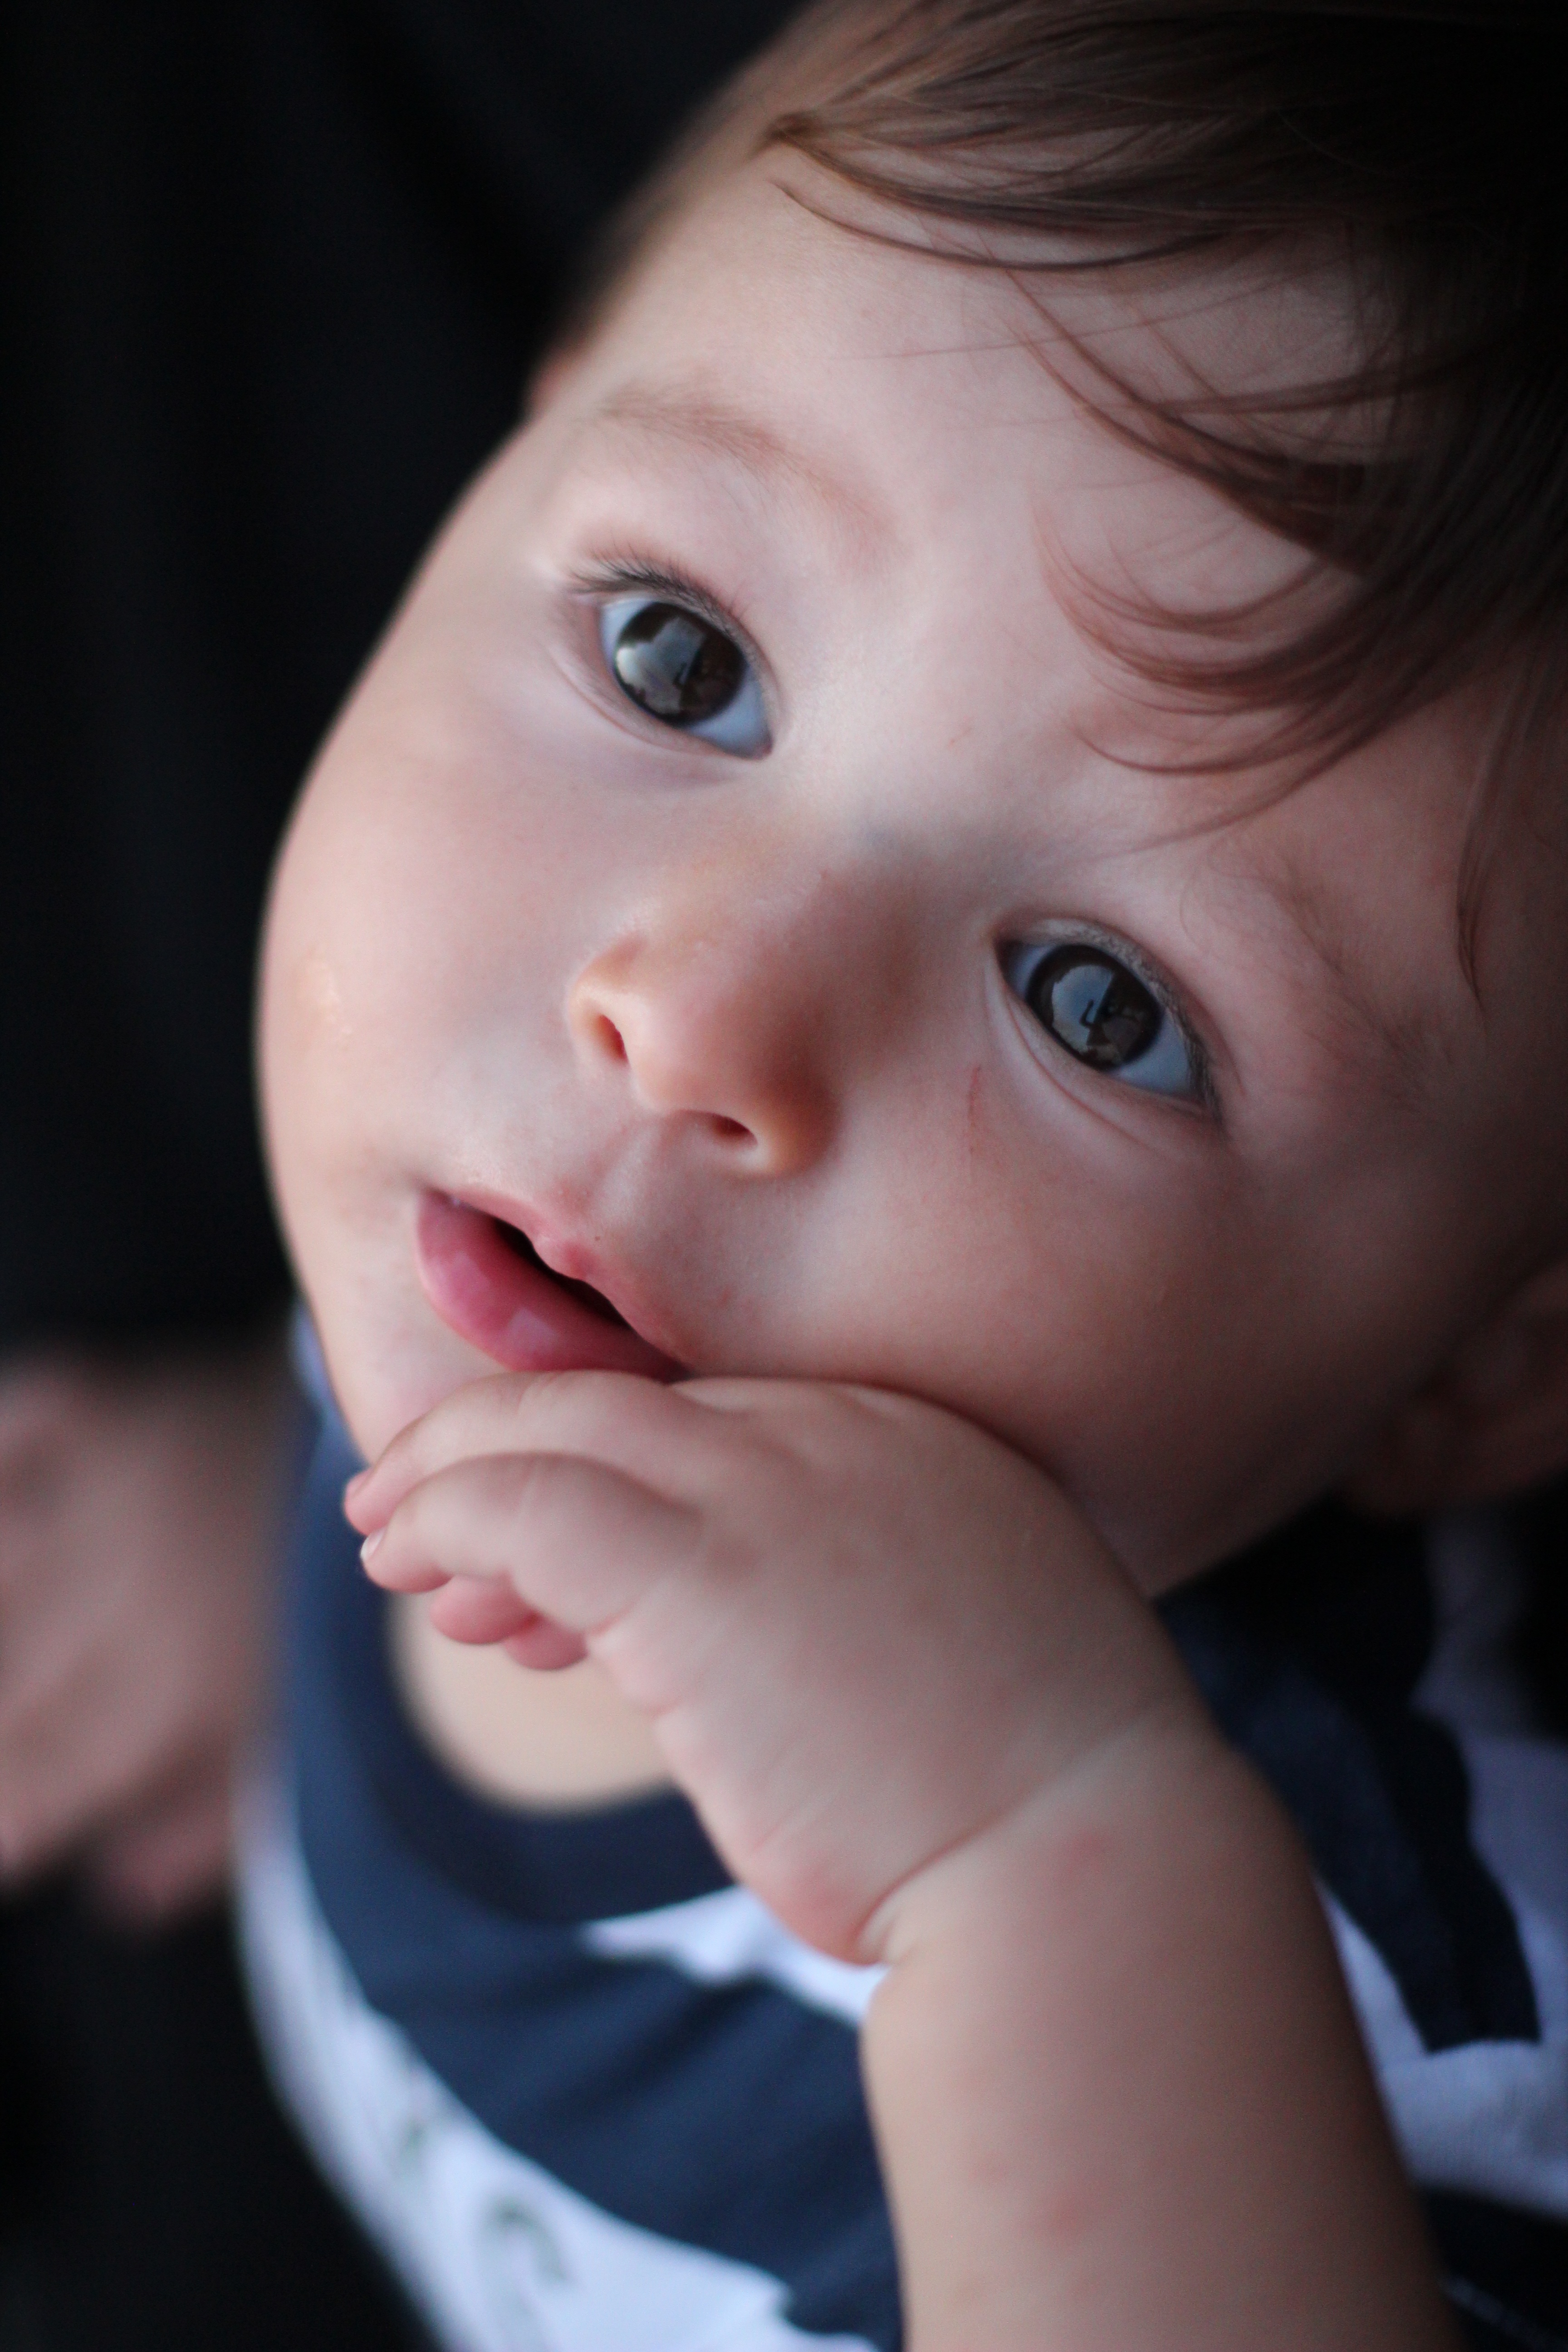
person, girl, sweet, boy, portrait, child, baby, facial expression, smile, close up, human body, face, nose, infant, toddler, eye, head, skin, organ, babies, emotion, the innocence, sensitivity, portrait photography